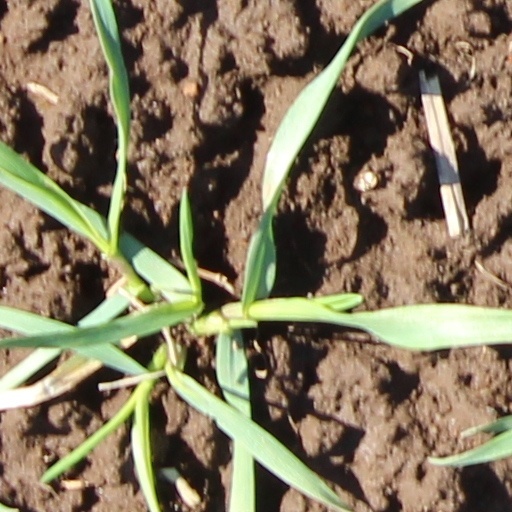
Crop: wheat